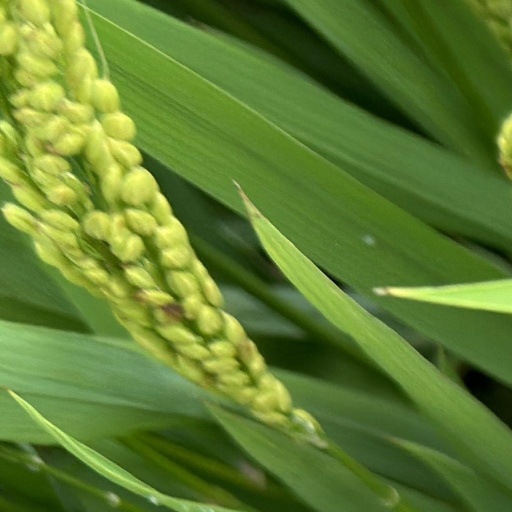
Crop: rice